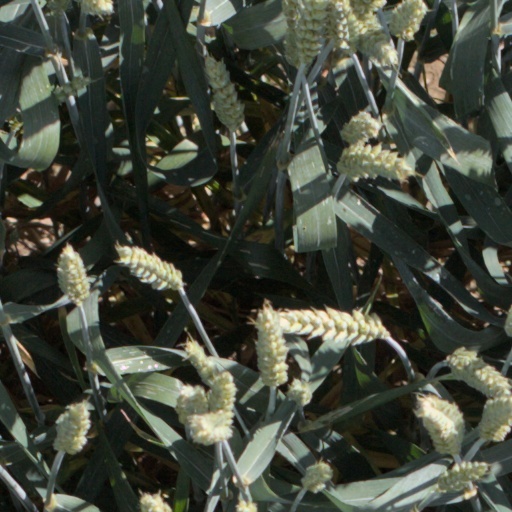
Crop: wheat